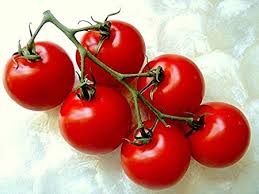
Label: tomato